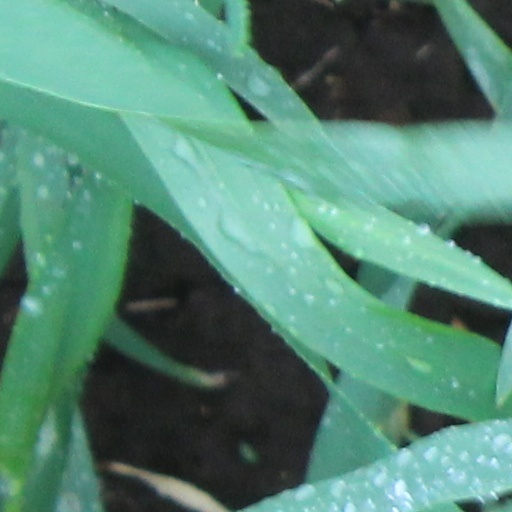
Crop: wheat